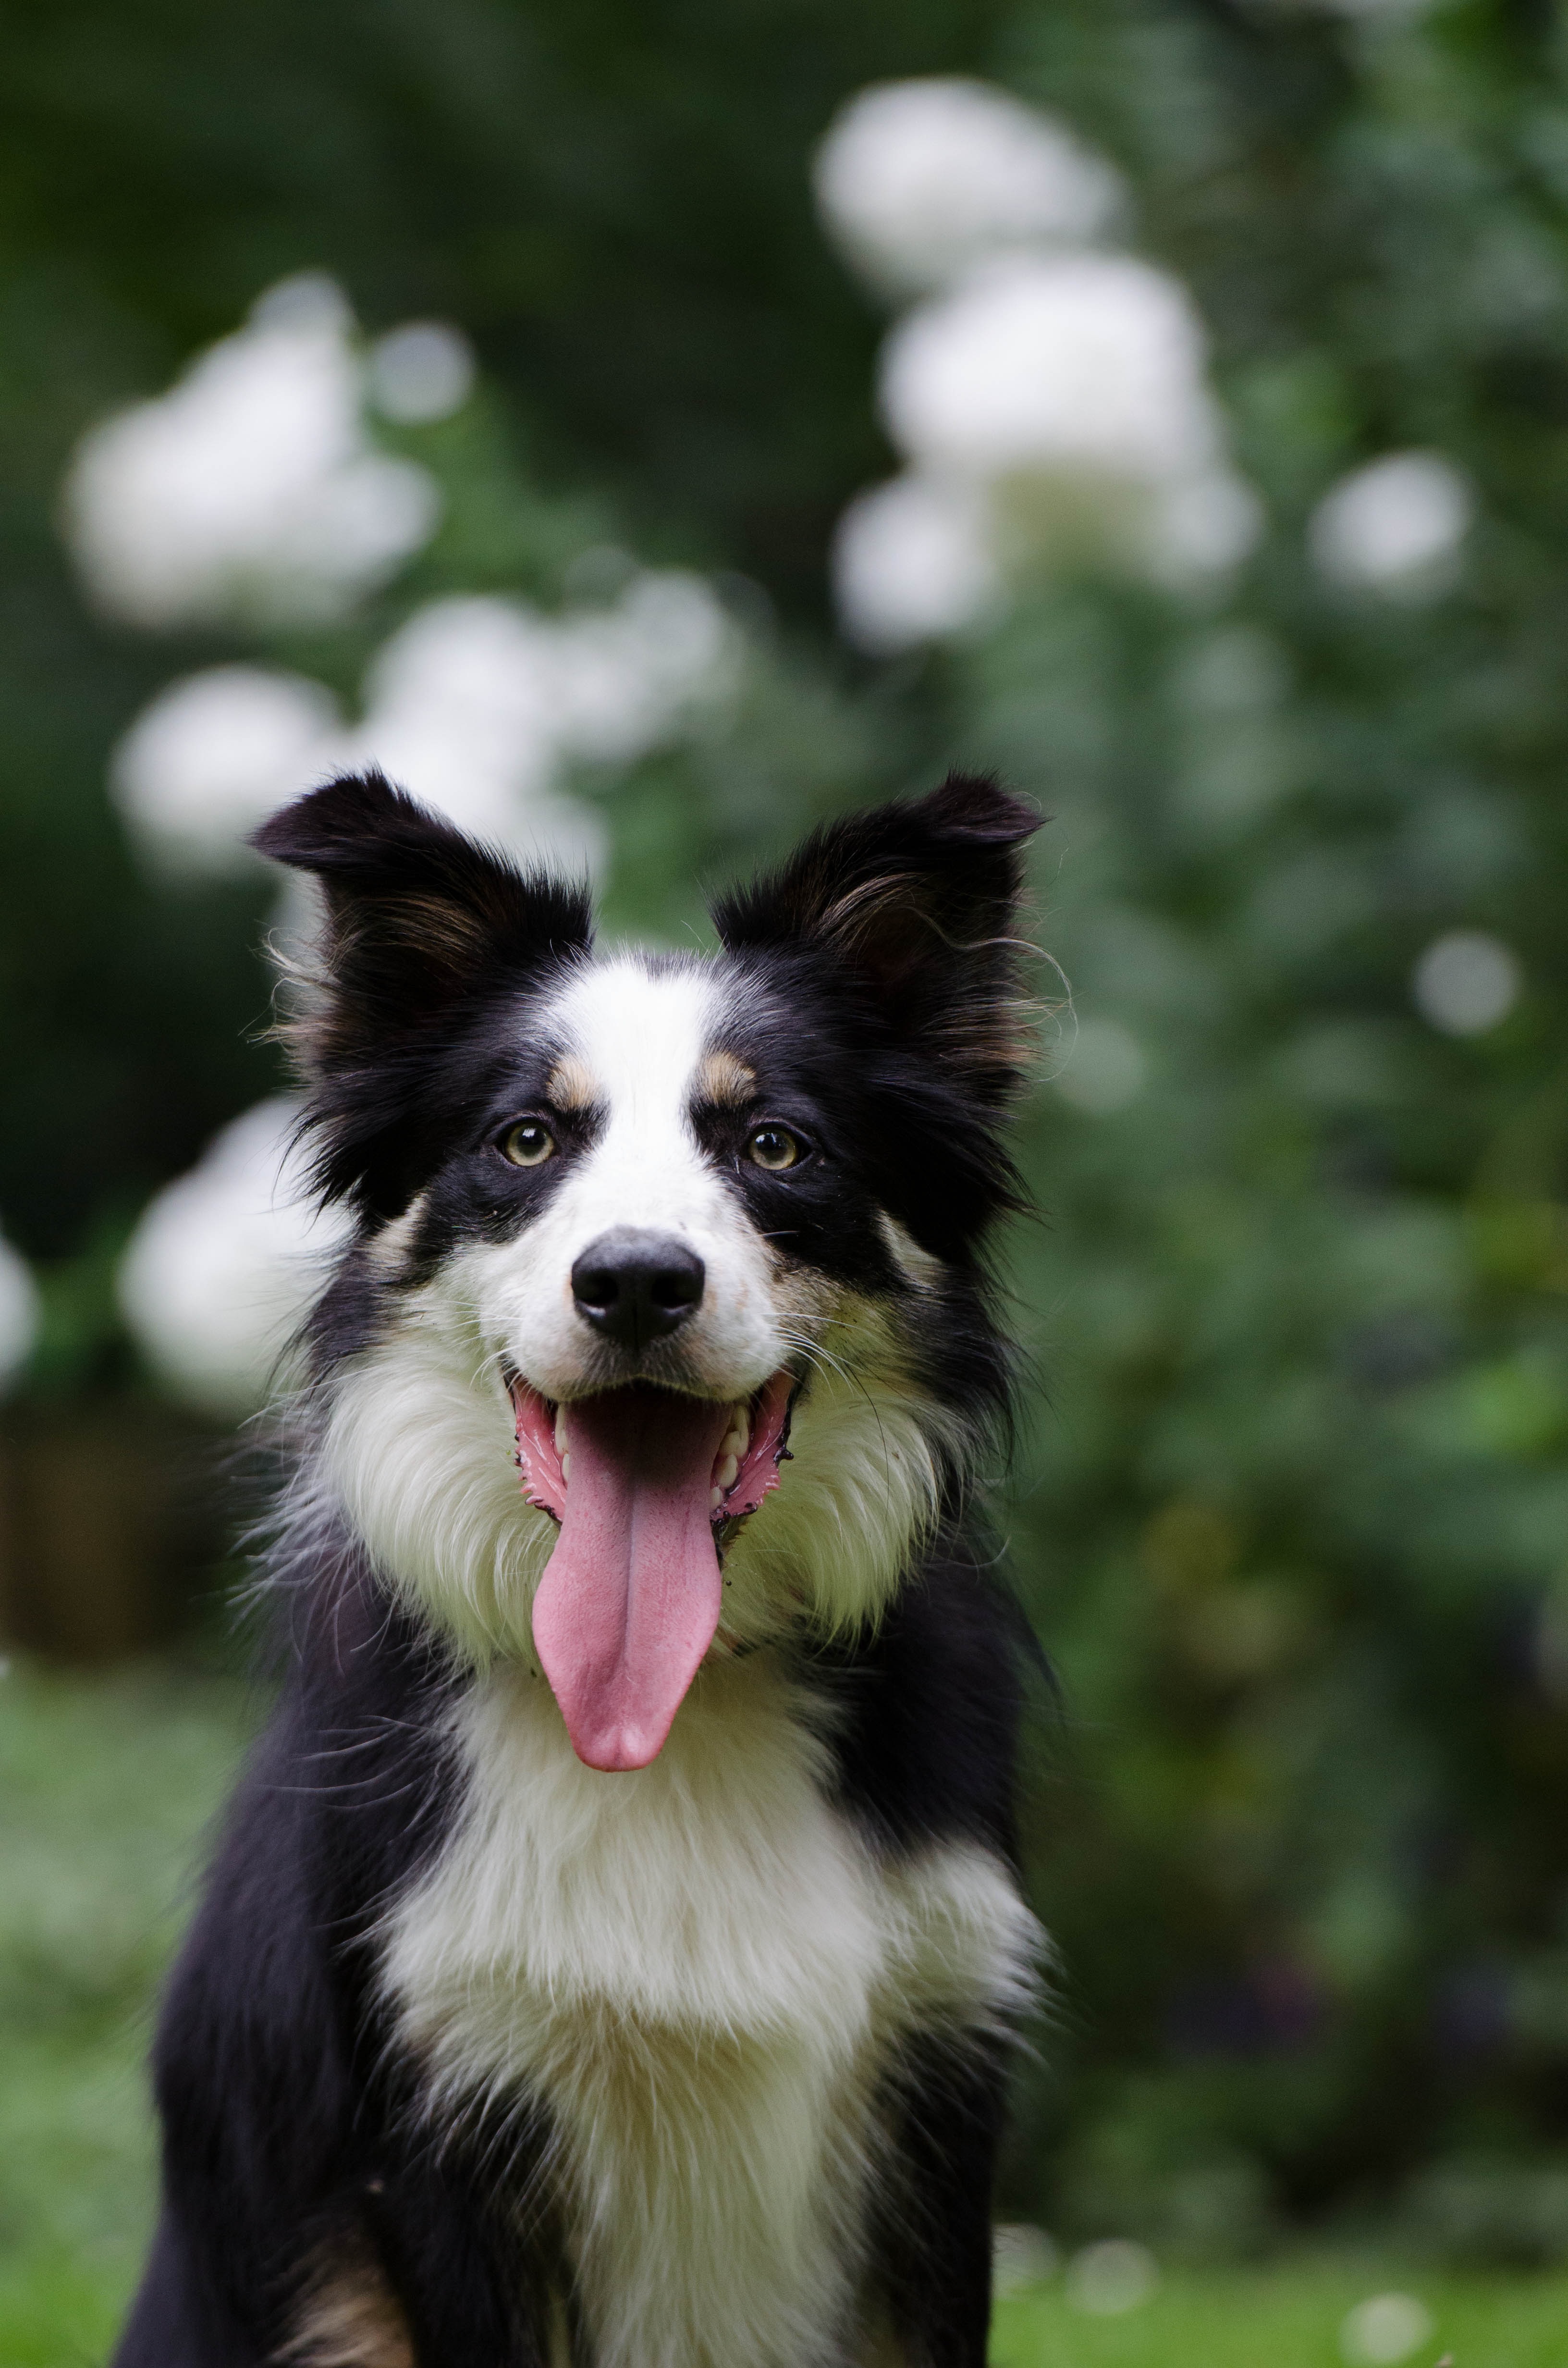
puppy, dog, collie, portrait, mammal, border collie, vertebrate, dog breed, british sheepdog, purebred dog, australian shepherd, shetland sheepdog, dog like mammal, carnivoran, miniature australian shepherd, scotch collie